Ashley Schappert

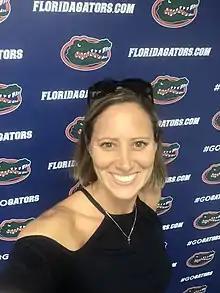

Ashley Carusone Schappert (born March 27, 1985) is an athlete, entrepreneur, film producer and author. As an American competition swimmer she specialized in Individual Medley and butterfly events. She held 2 YMCA National SCY records in the 400IM and 200 butterfly and 4 YMCA National LCM records in the 200IM, 400IM, and 800 freestyle. Ashley competed in the 2004 and 2008 Olympic trials for the University of Florida. Ashley won the International Triathlon Union World Championships for her age group (women's 16–19) in 2001, 2 time Pan American Champion and 13 time USAT All-American.